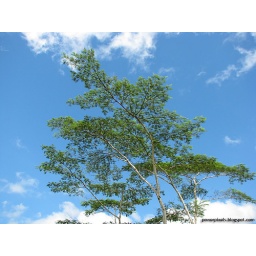
a green tree in a clear blue sky background.